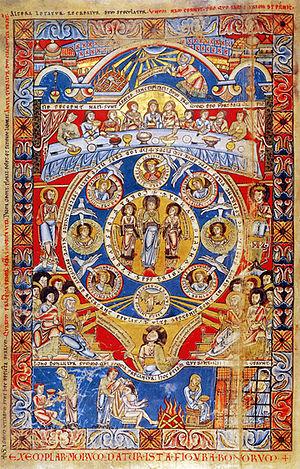
La Bible de Floreffe est un précieux manuscrit enluminé datant du milieu du XIIᵉ siècle. Cette Bible en deux volumes, réalisée à l’abbaye de Floreffe, est un chef-d’œuvre de l'Art mosan. Elle se trouve aujourd’hui à la British Library de Londres.